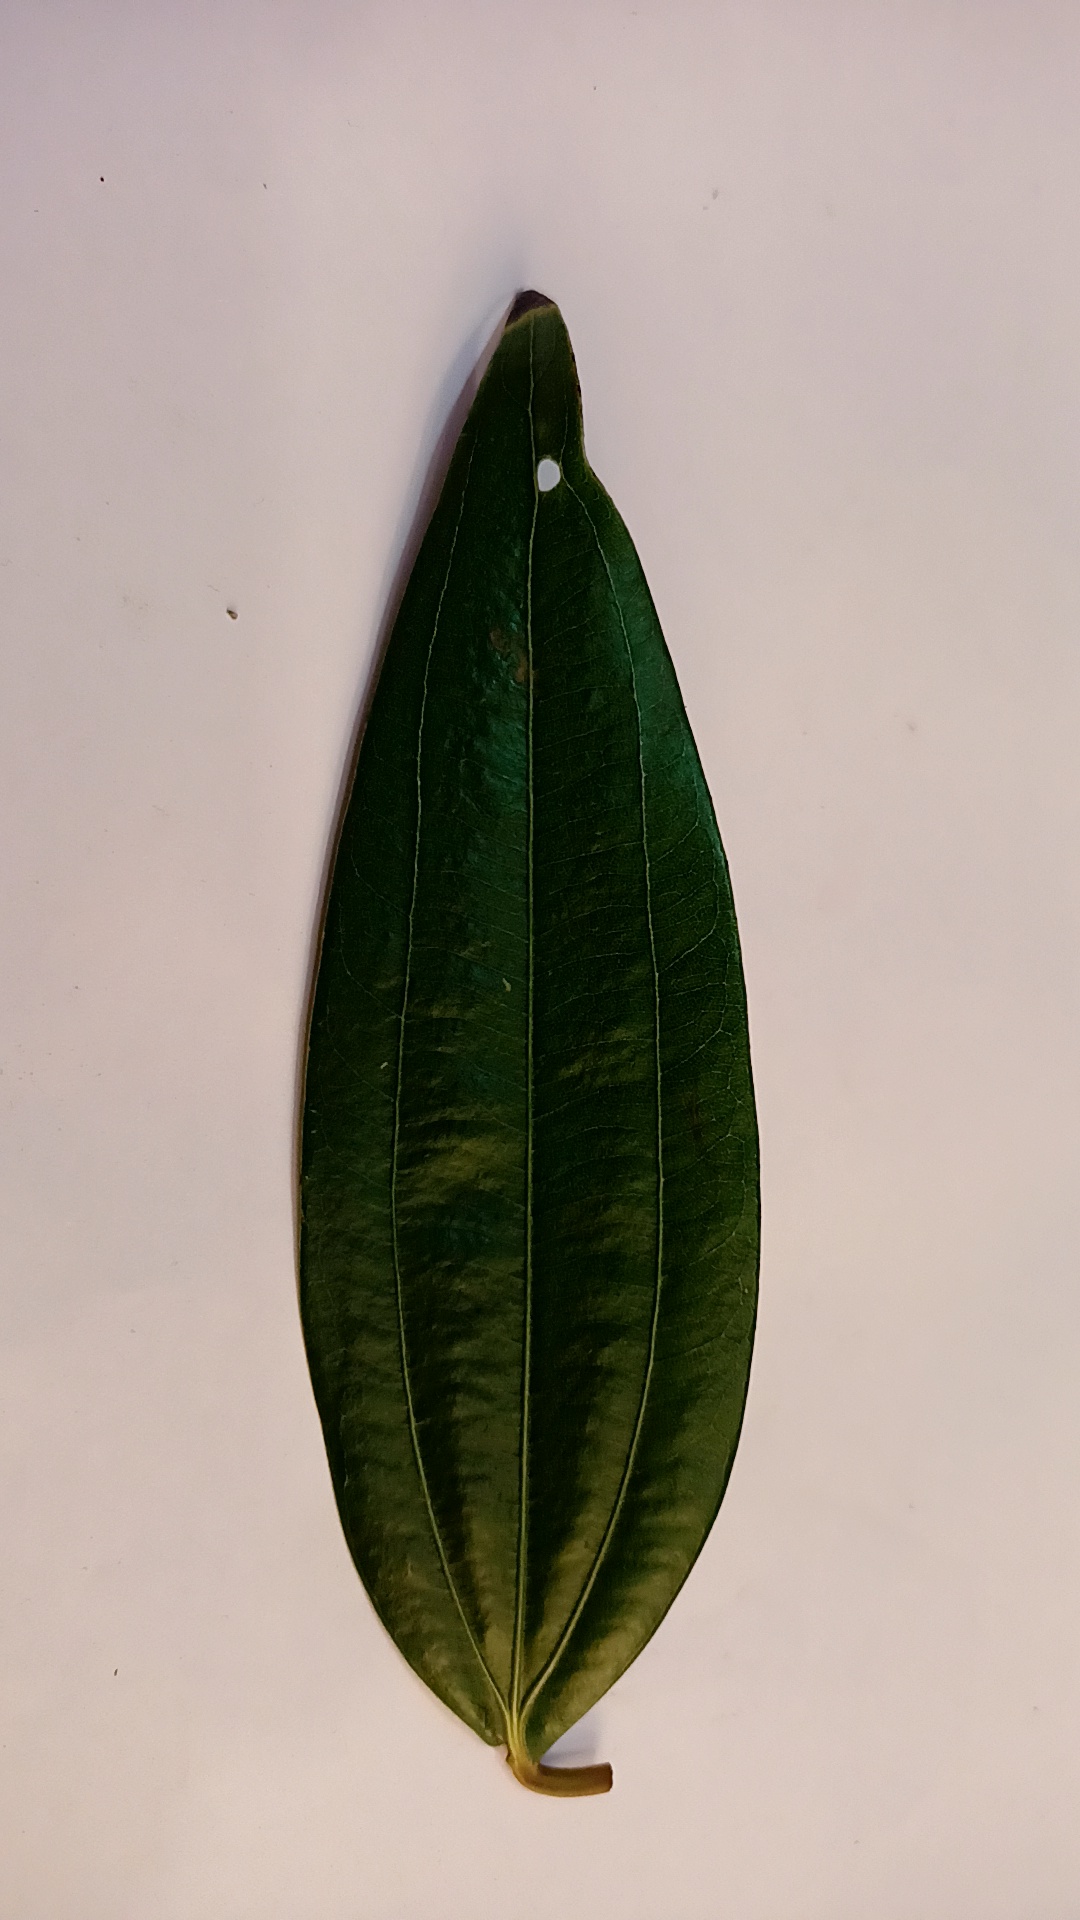
Label: Disease